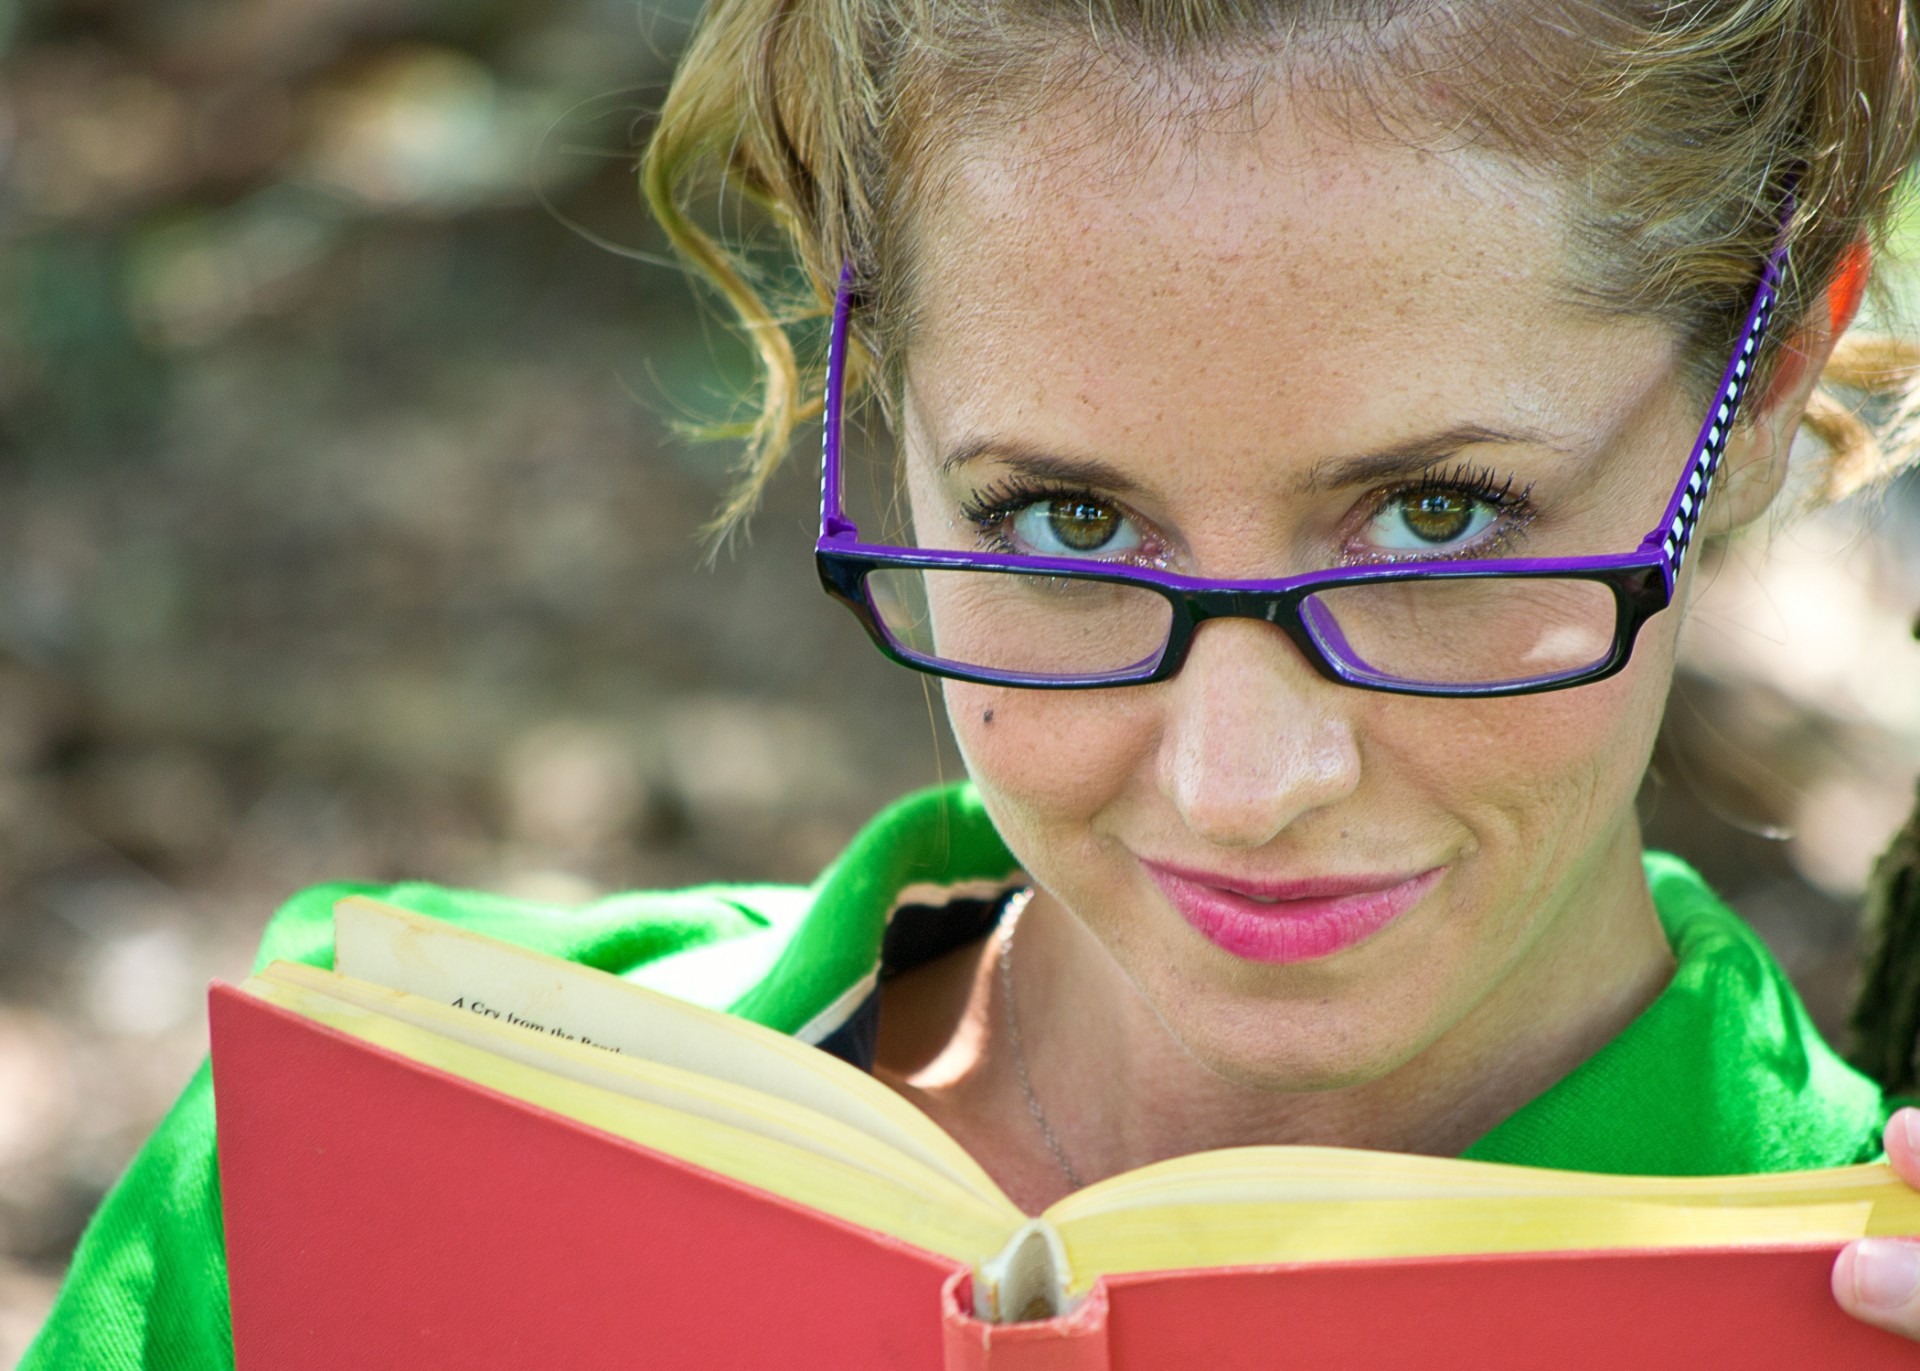
book, person, woman, reading, young, green, color, child, blonde, facial expression, hairstyle, smile, face, nose, literature, library, books, sunglasses, eye, glasses, university, words, eyewear, studying, learning, pretty, organ, attractive, college, intelligence, smart, exam, intelligent, librarian, vision care, human action, cramming